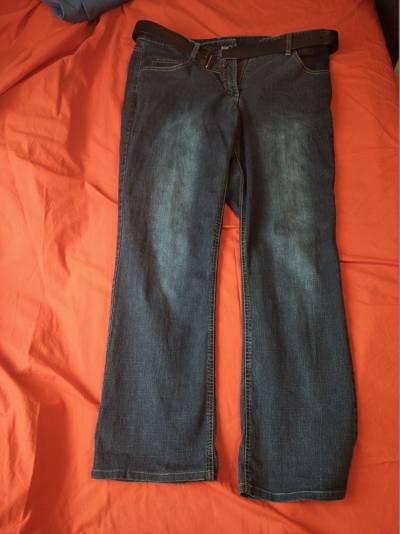
Waste category: clothes